Alcoholics Anonymous

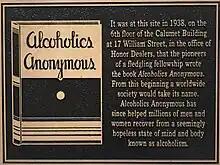
Plaque at site of Calumet Building in Newark where much of the text for the "Big Book" of Alcoholics Anonymous was written

In 1938, Dr. Bob and Bill created The Alcoholic Foundation in New York, bringing in friends of John D. Rockefeller Jr. as board members. Although they sought to raise significant funds, Rockefeller advised that large contributions might jeopardize the Fellowship. The foundation opened a small office in New York, funded primarily by AA members, to handle inquiries and distribute the Alcoholics Anonymous book. The next year, Rockefeller organized a dinner to promote AA, which further increased the number of inquiries. The office became effective. Each request received a personal reply and a pamphlet, enhancing interest in the book. Consequently, many new AA groups were established, and by the end of 1940, membership had grown to 2,000.